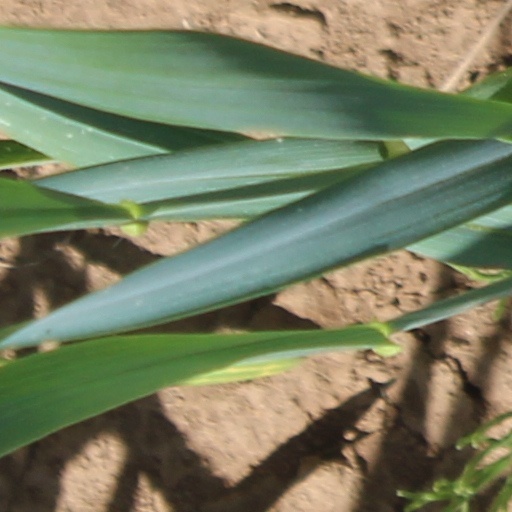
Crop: wheat